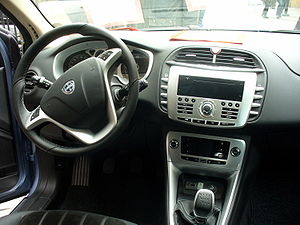
Lancia Delta (2008) / Historie
Lancia Delta er en bilmodel fra Lancia. Denne artikel omhandler den tredje modelgeneration, som har typekoden 844 og blev produceret i årene 2008 til 2014.